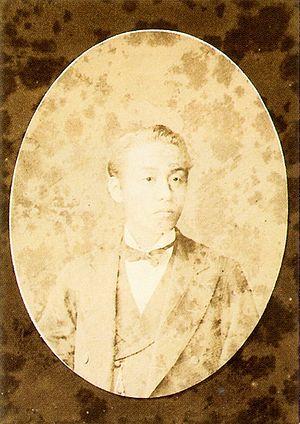
Inaba Masayoshi est le dernier daimyō du domaine de Tateyama au cours de la période du Bakumatsu de l'histoire du Japon.